MARMOK-A-5

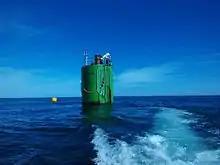

MARMOK-A-5 is an offshore electrical power generator that uses wave energy to create electricity. This device is a spar buoy installed in the maritime testing site BiMEP, in the Bay of Biscay. It is the first grid-connected maritime generator in Spain, and one of the first in the world.